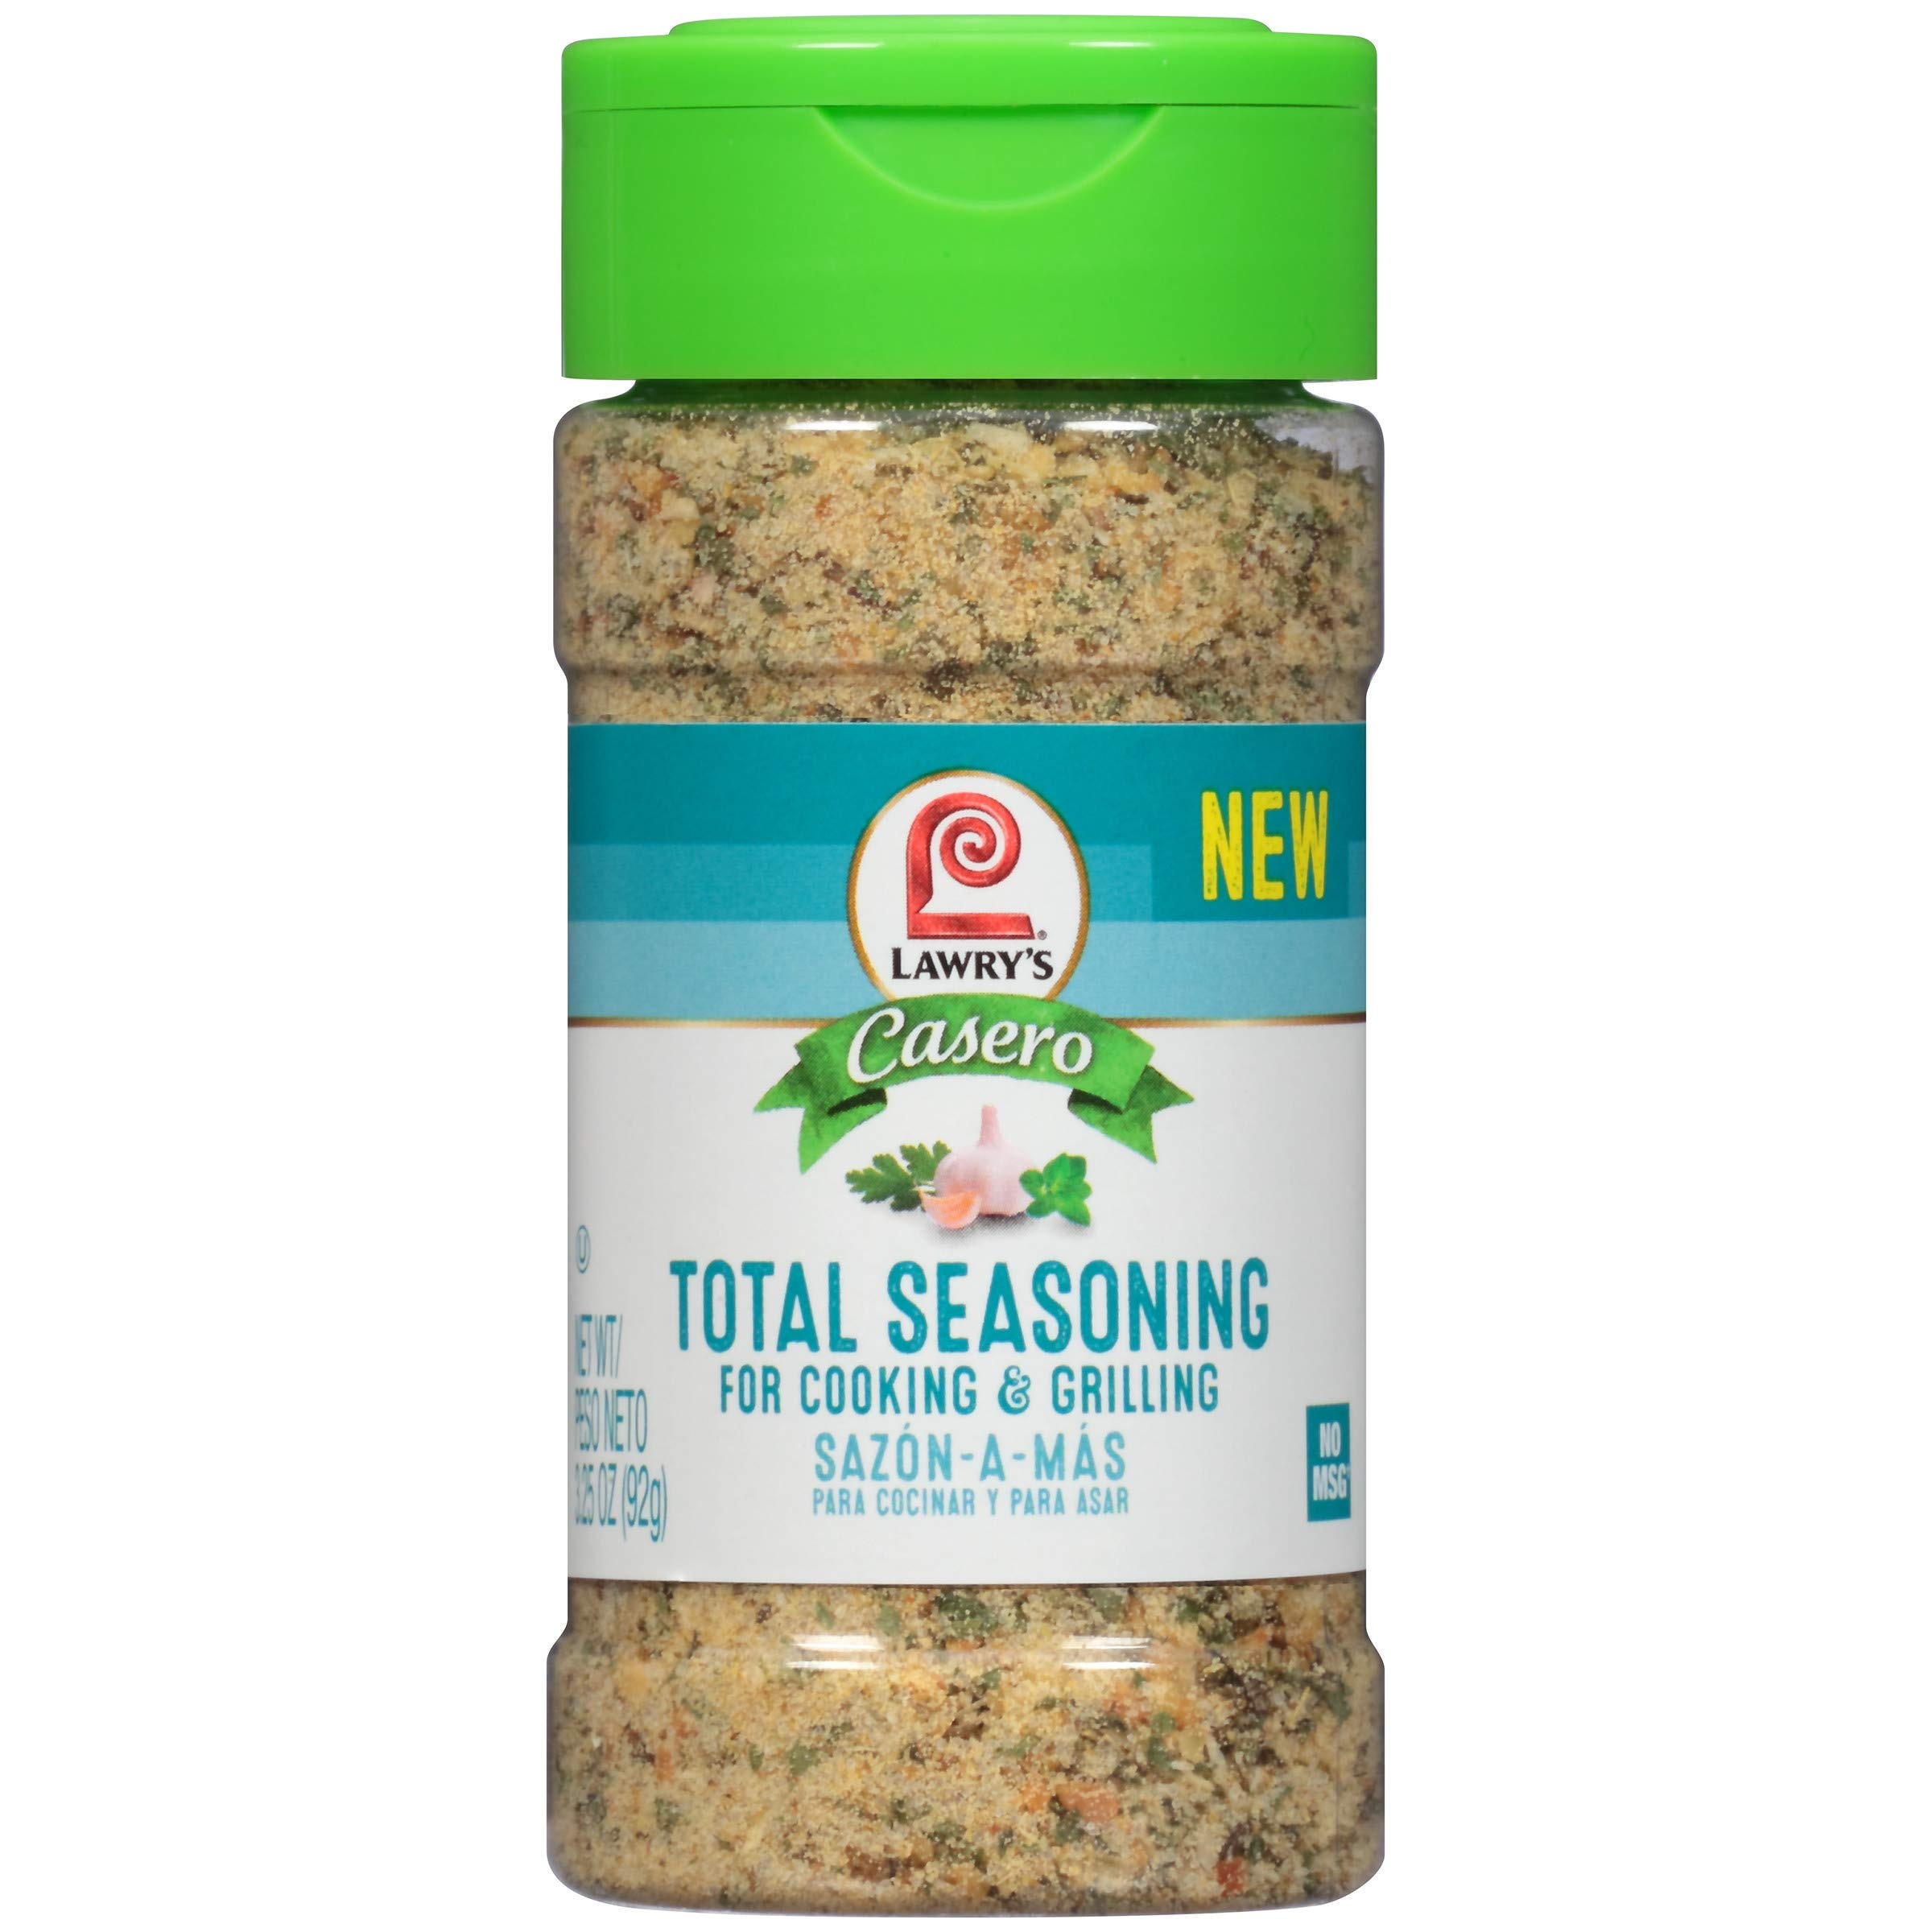
Item Name: Lawry's Casero Total Seasoning, 3.25 oz (Pack of 12)
Bullet Point 1: Authentic Mexican flavor with mix of salt, garlic, oregano, parsley and cilantro
Bullet Point 2: Adds real "sabor" to chicken, beef and seafood, or rice, vegetables and stew
Bullet Point 3: Sprinkle Lawry's Casero Total Seasoning just before cooking to seal in flavor
Bullet Point 4: No MSG
Bullet Point 5: Certified Kosher pareve by the Orthodox Union
Value: 39.0
Unit: Ounce

Price: 1.97